Darwin Cubillán

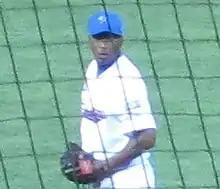
Cubillán pitching for San Marino BBC in 2012

Darwin Harrikson Cubillán Salom (born November 15, 1972) is a Venezuelan former professional baseball right-handed relief pitcher. He played in Major League Baseball (MLB) for the Toronto Blue Jays, Texas Rangers, Montreal Expos, and Baltimore Orioles. He also played in Nippon Professional Baseball (NPB) for the Hanshin Tigers, and in the KBO League for the SK Wyverns.